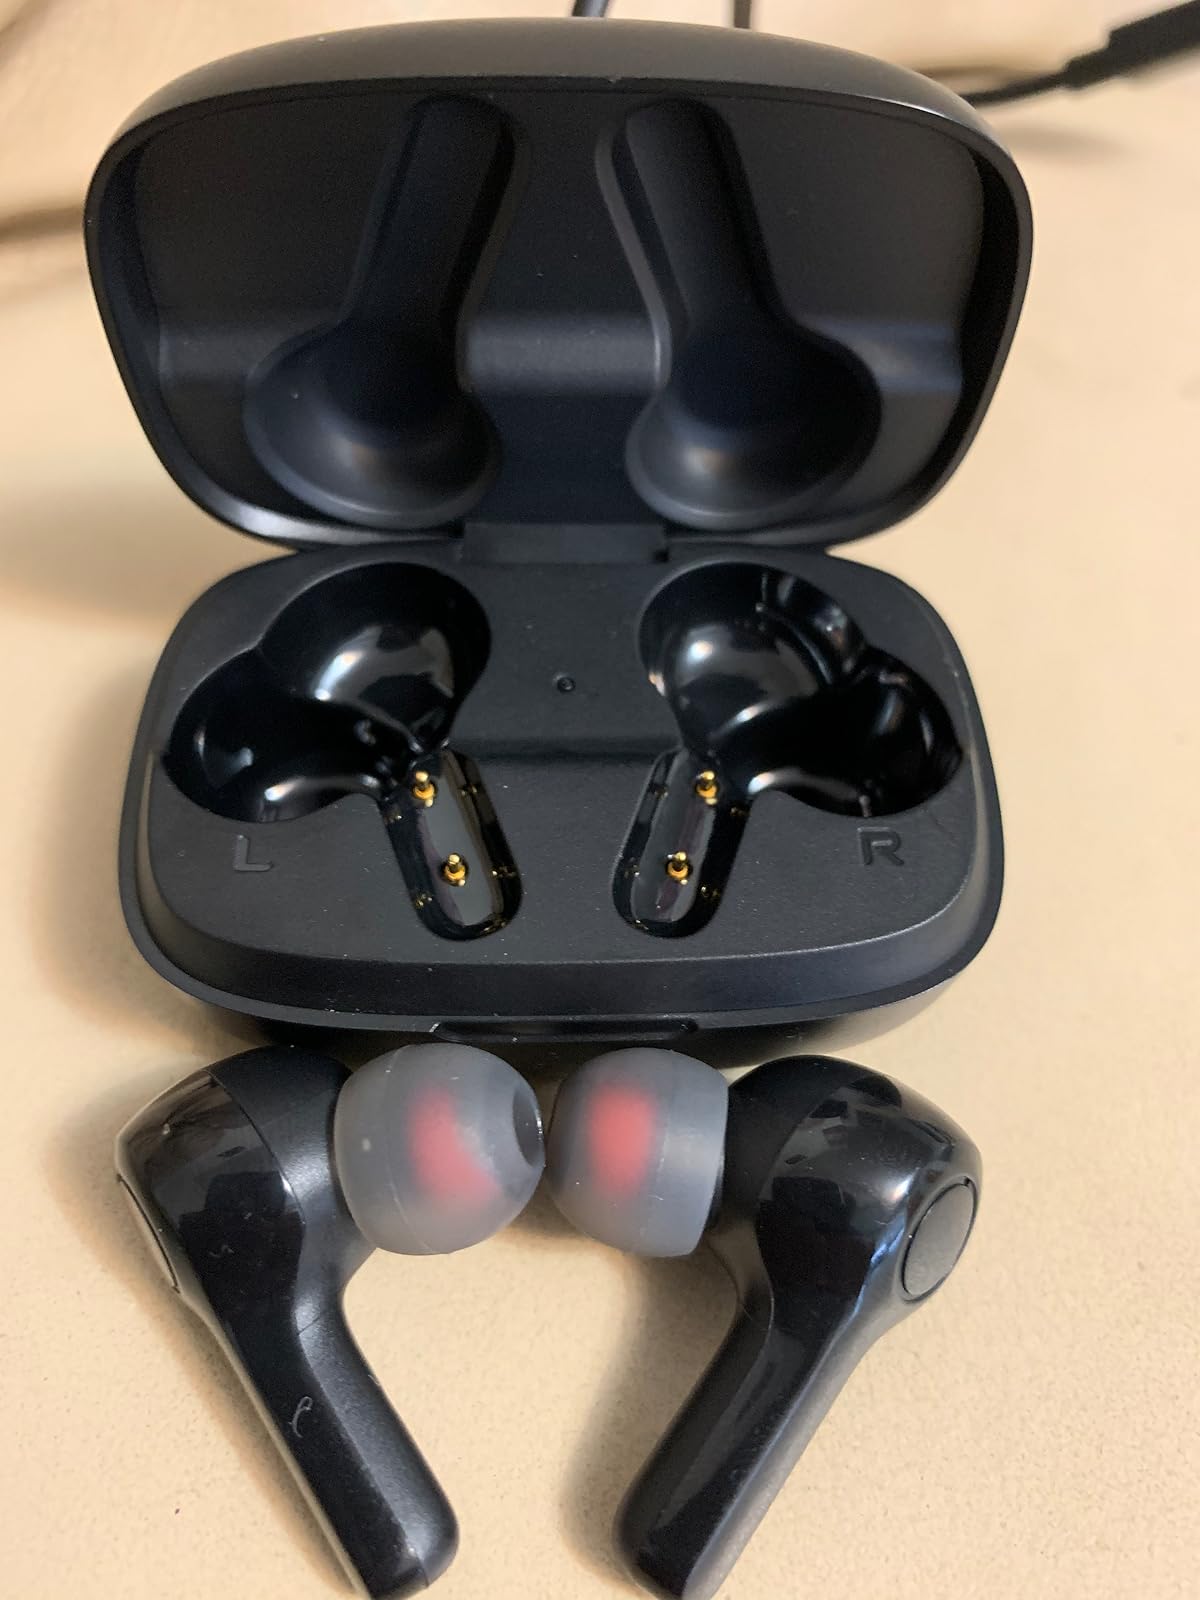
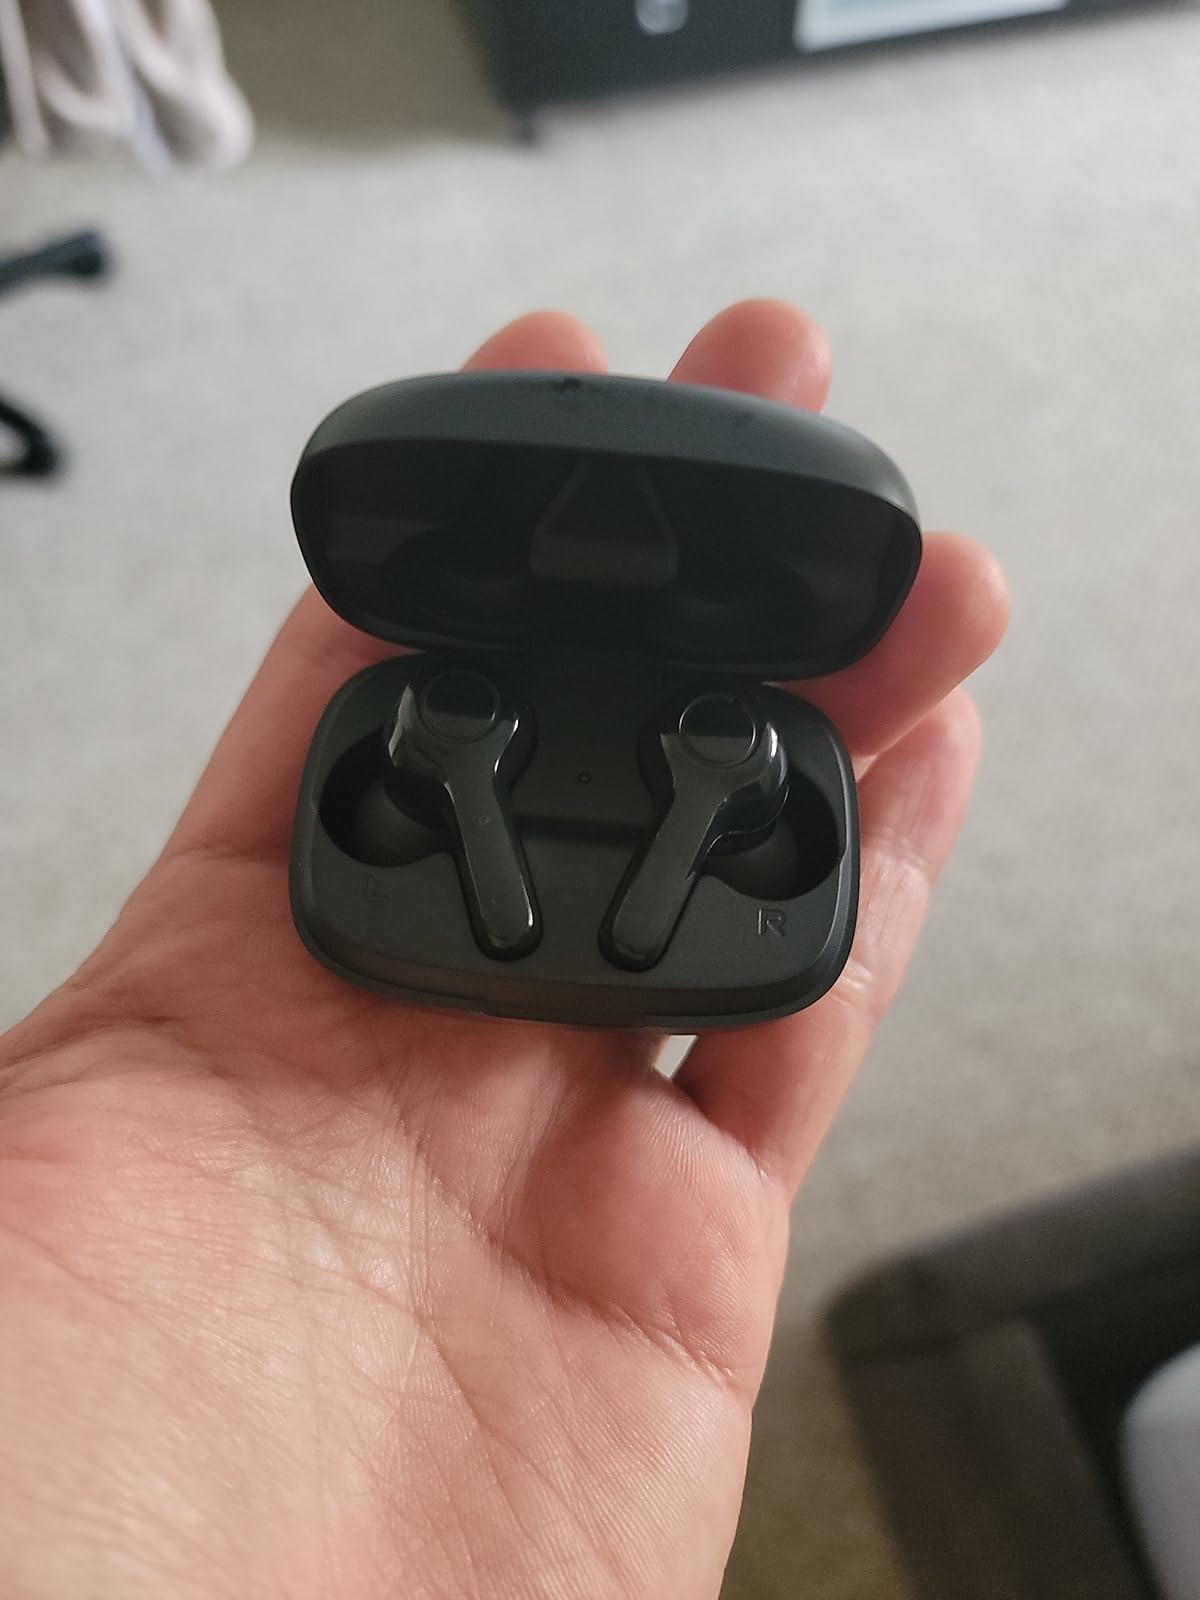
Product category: earbuds
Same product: yes